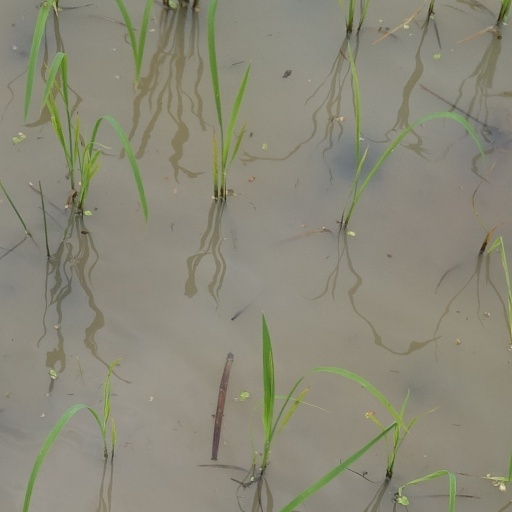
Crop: rice